Shannara (video game)

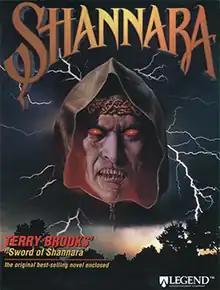
Cover art by Boris Vallejo and Mark Heifner

Shannara is a 1995 point-and-click adventure game released for MS-DOS and Microsoft Windows. It is based on the book series of the same name by Terry Brooks.